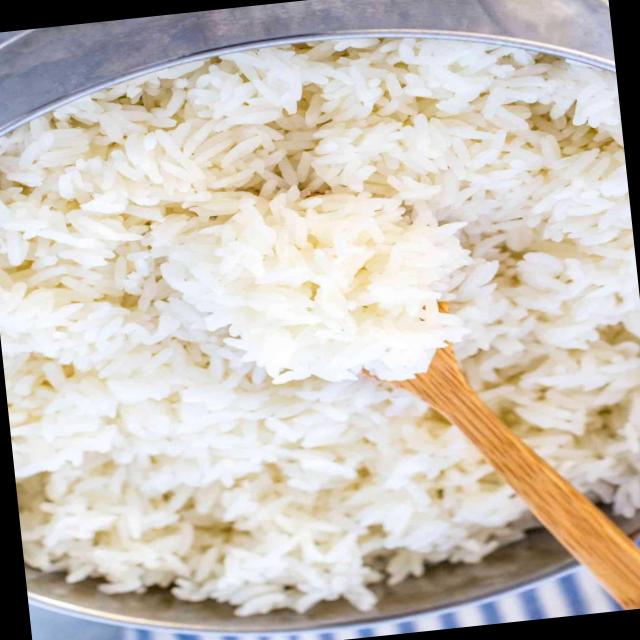
Dish: white_rice